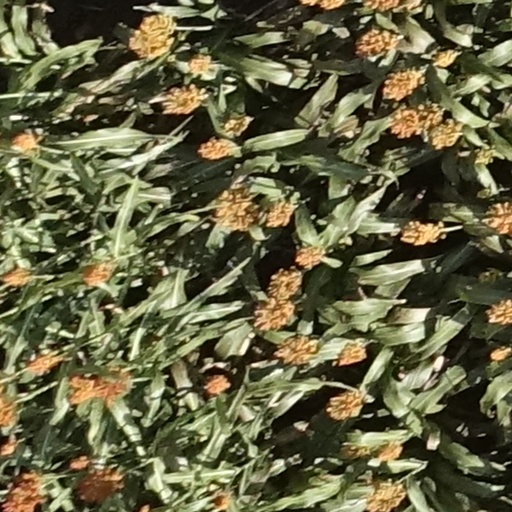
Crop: sorghum